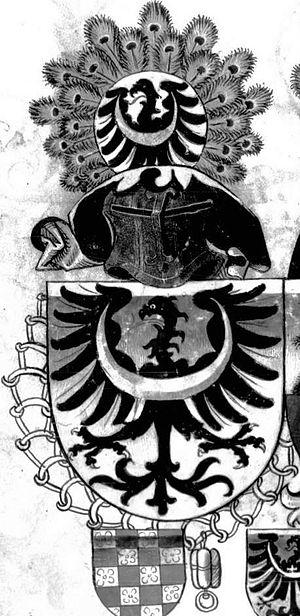
Frédéric Iᵉʳ de Legnica polonais: Fryderyk I Legnicki né le 3 mai 1446 – 9 mai 1488, fut duc de Chojnów, Złotoryja et Strzelin de 1453 à 1488, de Oława et Niemcza en 1454, de Legnica également en 1454, de Brzeg en 1481 et de Lubin en 1482.